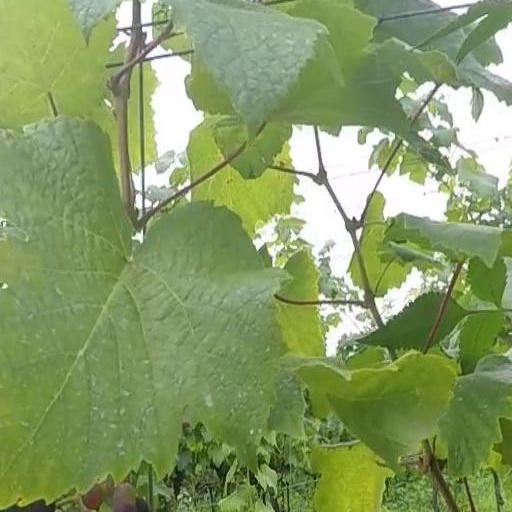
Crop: grape